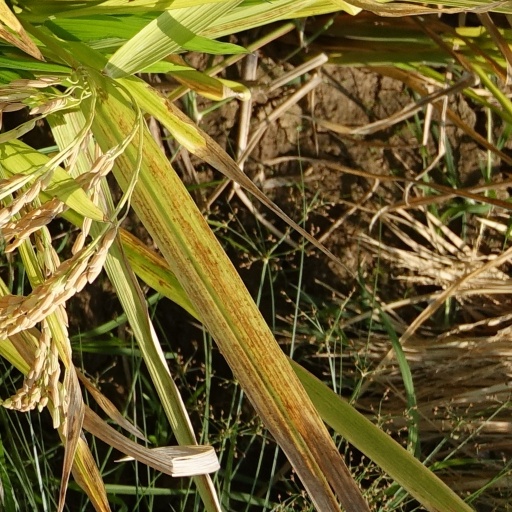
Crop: rice